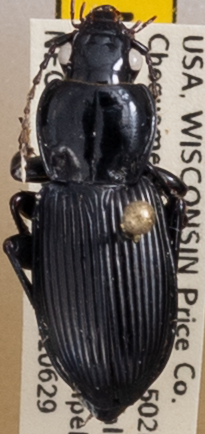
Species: Pterostichus novus
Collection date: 2021-06-29
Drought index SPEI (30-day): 0.47
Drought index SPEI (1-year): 0.54
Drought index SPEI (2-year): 1.45